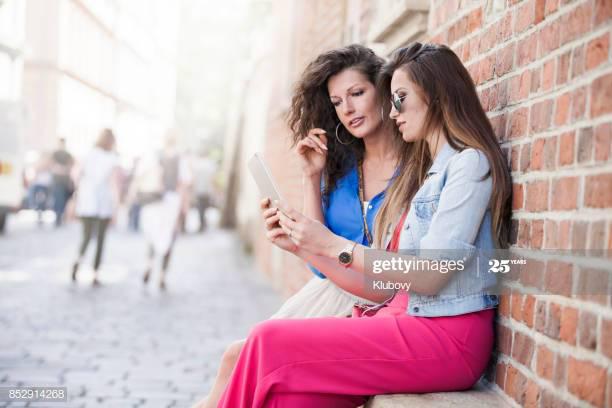
young female friends in the city .
Relation: Visible, Meta